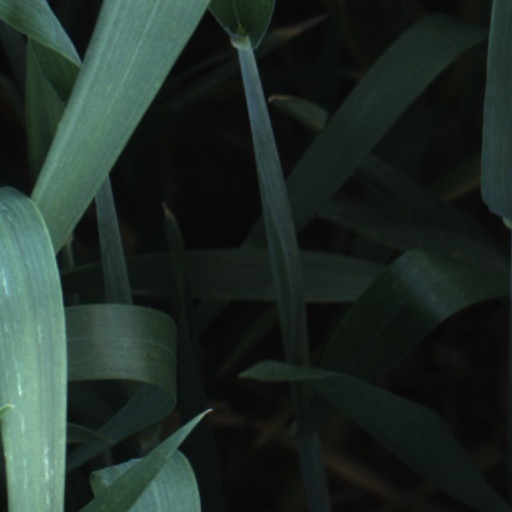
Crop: wheat